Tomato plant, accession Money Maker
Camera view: bottom (45 deg); turntable rotation: 210 degrees
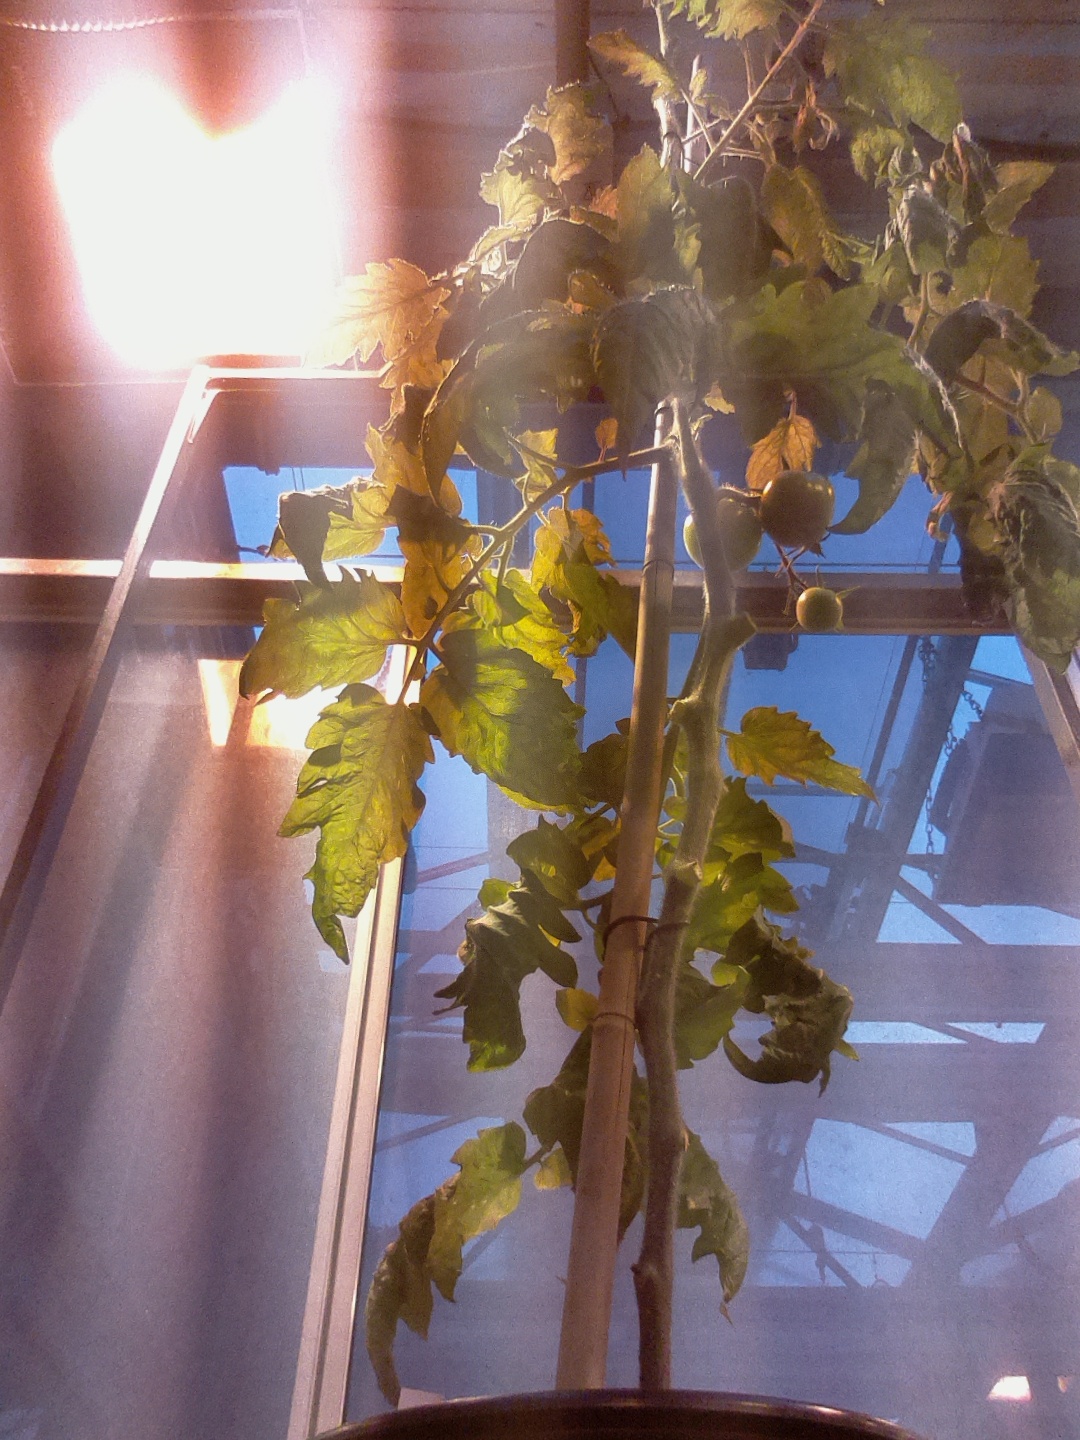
BBCH growth stage 76: 60%-70% of final fruit size